Soldiers of Freedom

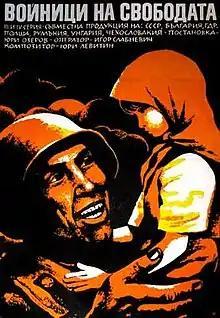
Original Bulgarian film poster

Soldiers of Freedom is a four-part 1977 film epic directed by Yuri Ozerov and starring Mikhail Ulyanov, Yevgeny Matveyev, Vasily Lanovoy. It is a World War II historical drama and the sequel to 1970-71's "Liberation".